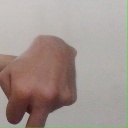
अक्षर: प